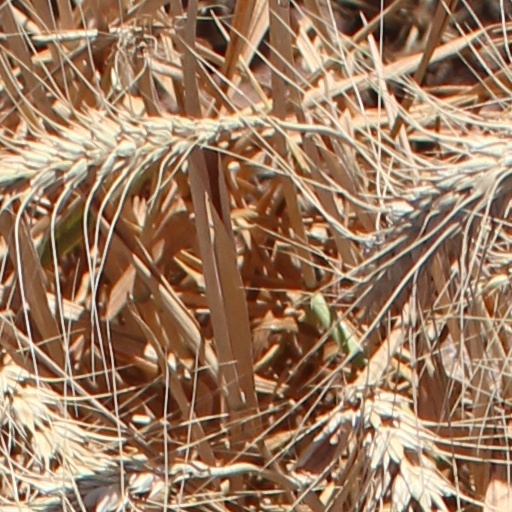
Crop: wheat